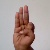
The image shows a hand gesture representing the letter 'F' in Indian Sign Language.